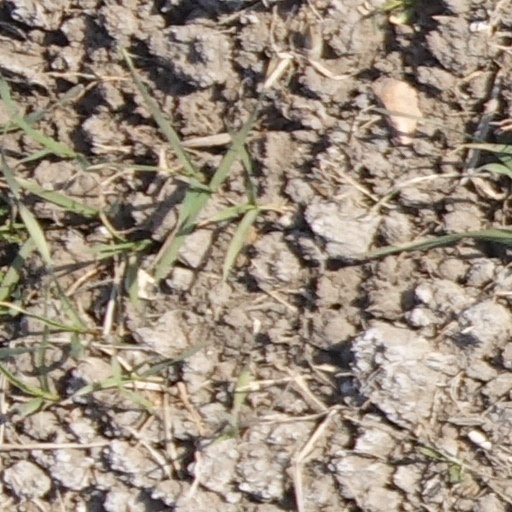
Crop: wheat